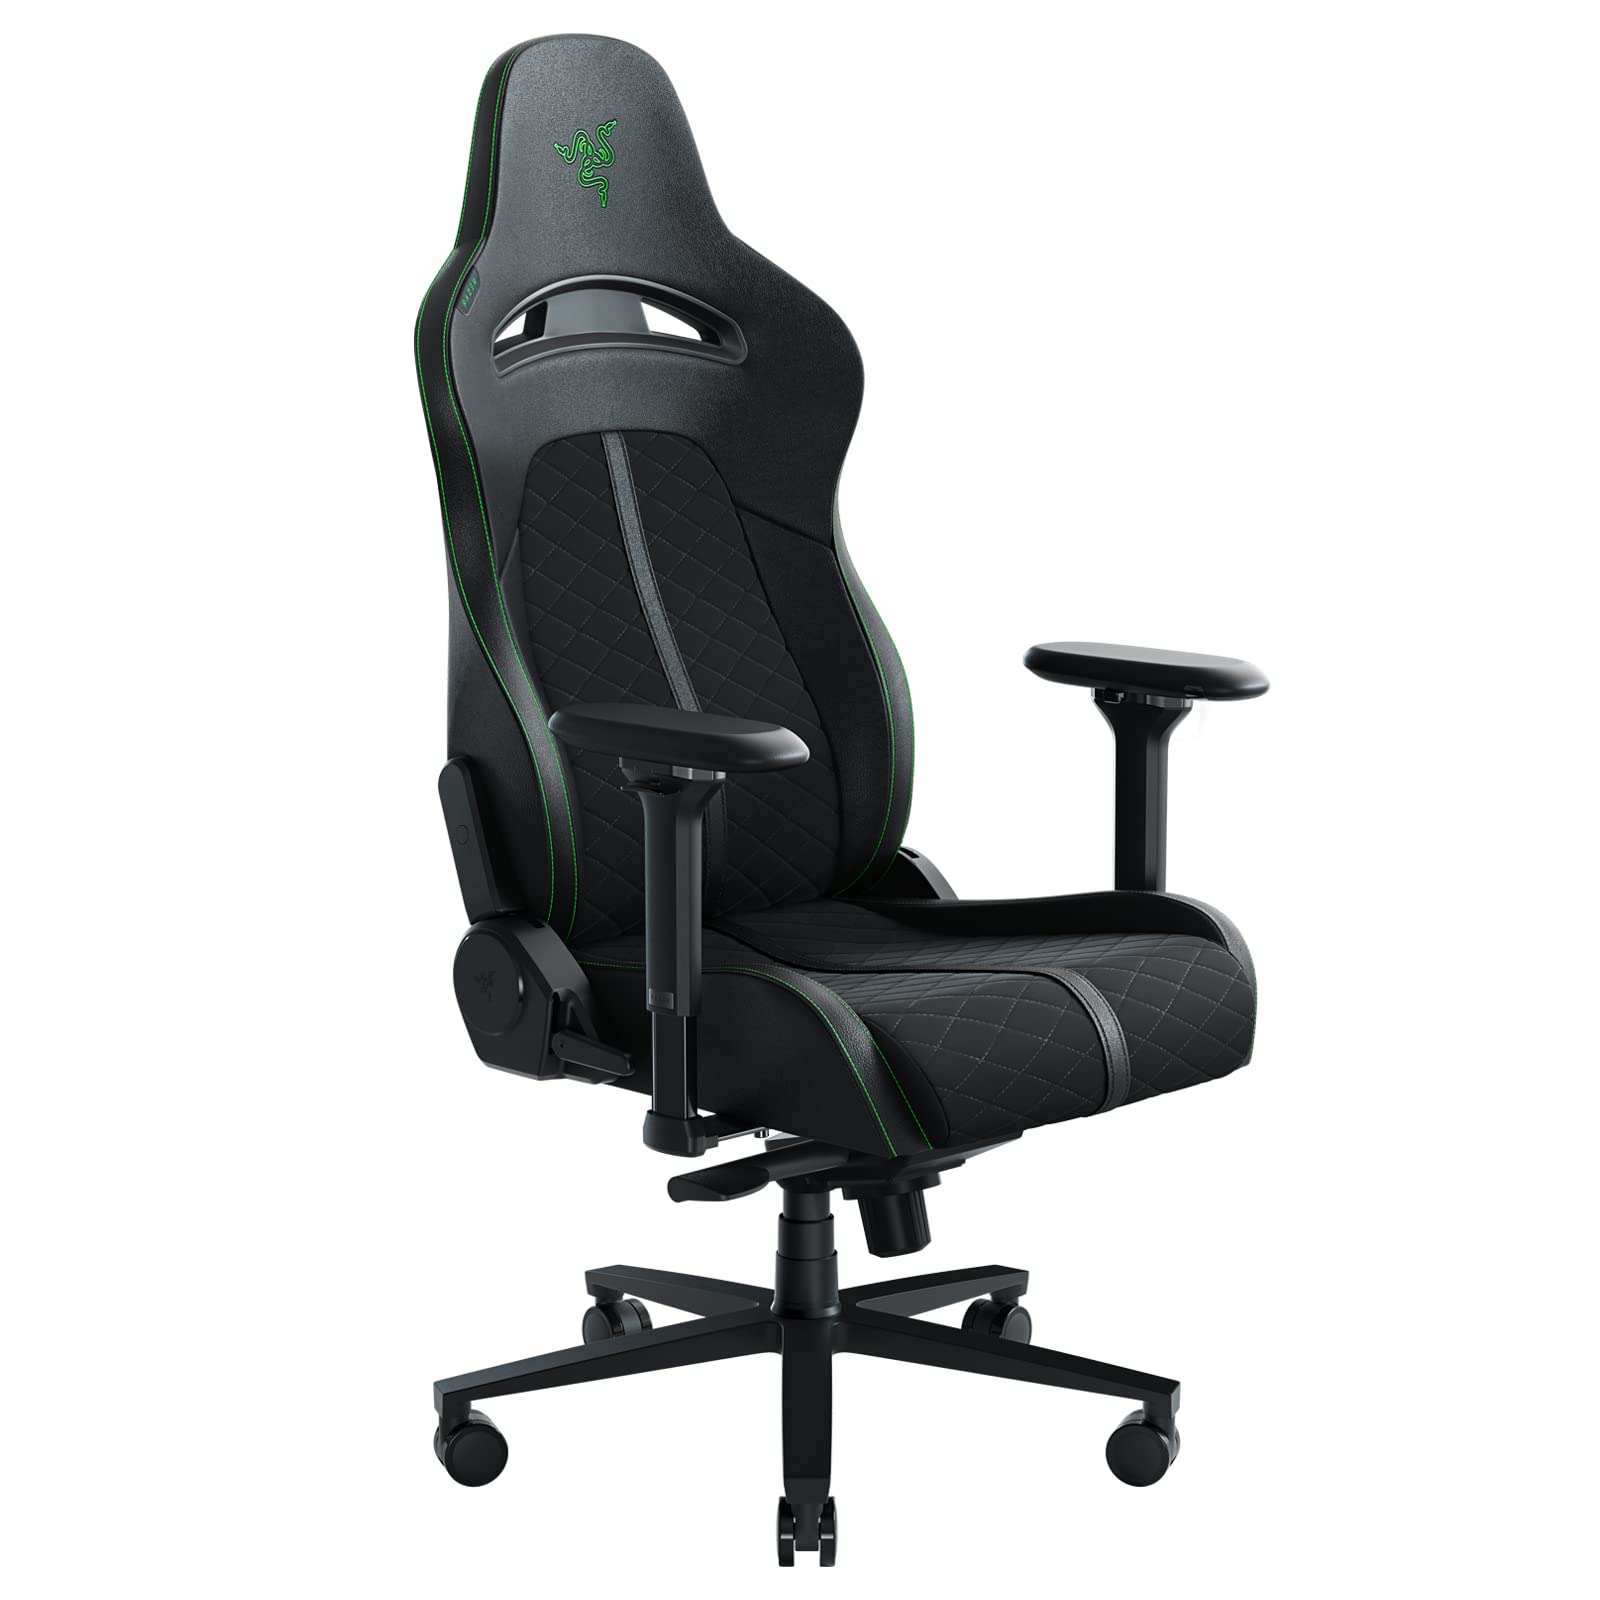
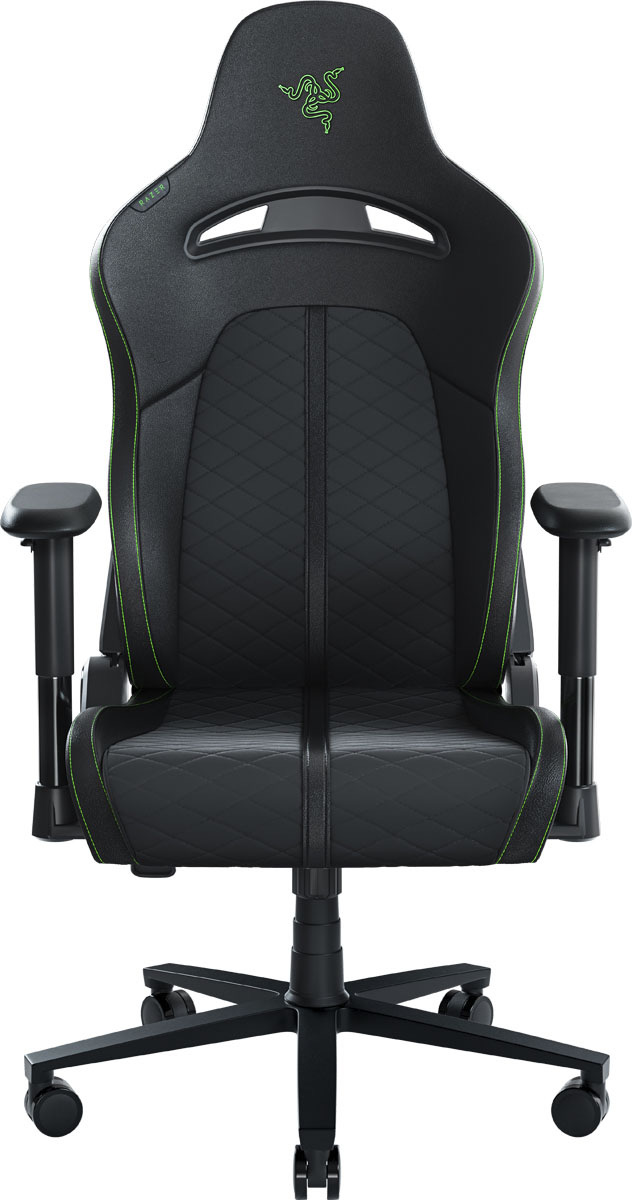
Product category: items_chair
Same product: yes